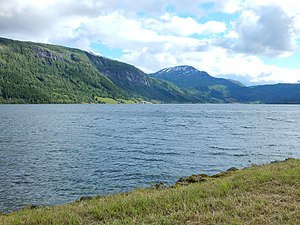
Haukedalen
Ved Haukedalsvatnet
Haukedalen er en bygd i den østlige del af Førde kommune i Vestland i Norge. Bygden ligger i starten på Gaularddalen, og et af hovedløbene til Gaularvassdraget løber gennem bygden. Haukedalsvatnet starter i denne bygd. Ud fra beliggenheden burde Haukedalen måske høre til Gaular kommune, da bygden er adskilt fra Førde med fjeldovergangen over Rørvikfjellet. Vejkrydset ved Rørvikflåten på Riksvei 13 fører ind til Haukedalen.